The Capture (film)

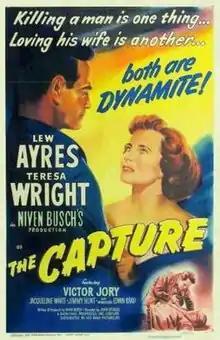
Theatrical release poster

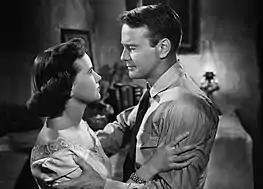

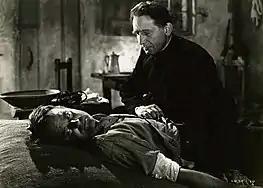

The Capture is a 1950 American Western film directed by John Sturges and starring Lew Ayres and Teresa Wright.